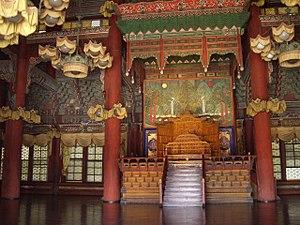
Changdeokgung ou Palais de la Prospérité ou Palais de Changdeokgung ou Palais de Changdeok, est un palais situé dans un grand parc à Jongno-gu, à Séoul en Corée du Sud. C'est l'un des cinq grands palais construits par les rois de la dynastie Joseon. Comme il se trouve à l'est du Palais de Gyeongbokgung, le Palais de Changdeokgung est souvent appelé Palais de l'Est.